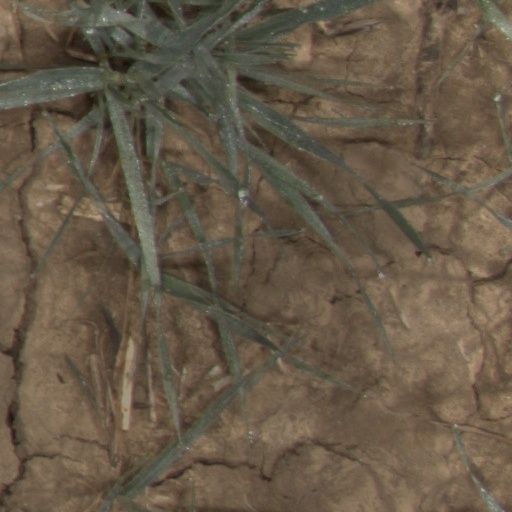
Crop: wheat